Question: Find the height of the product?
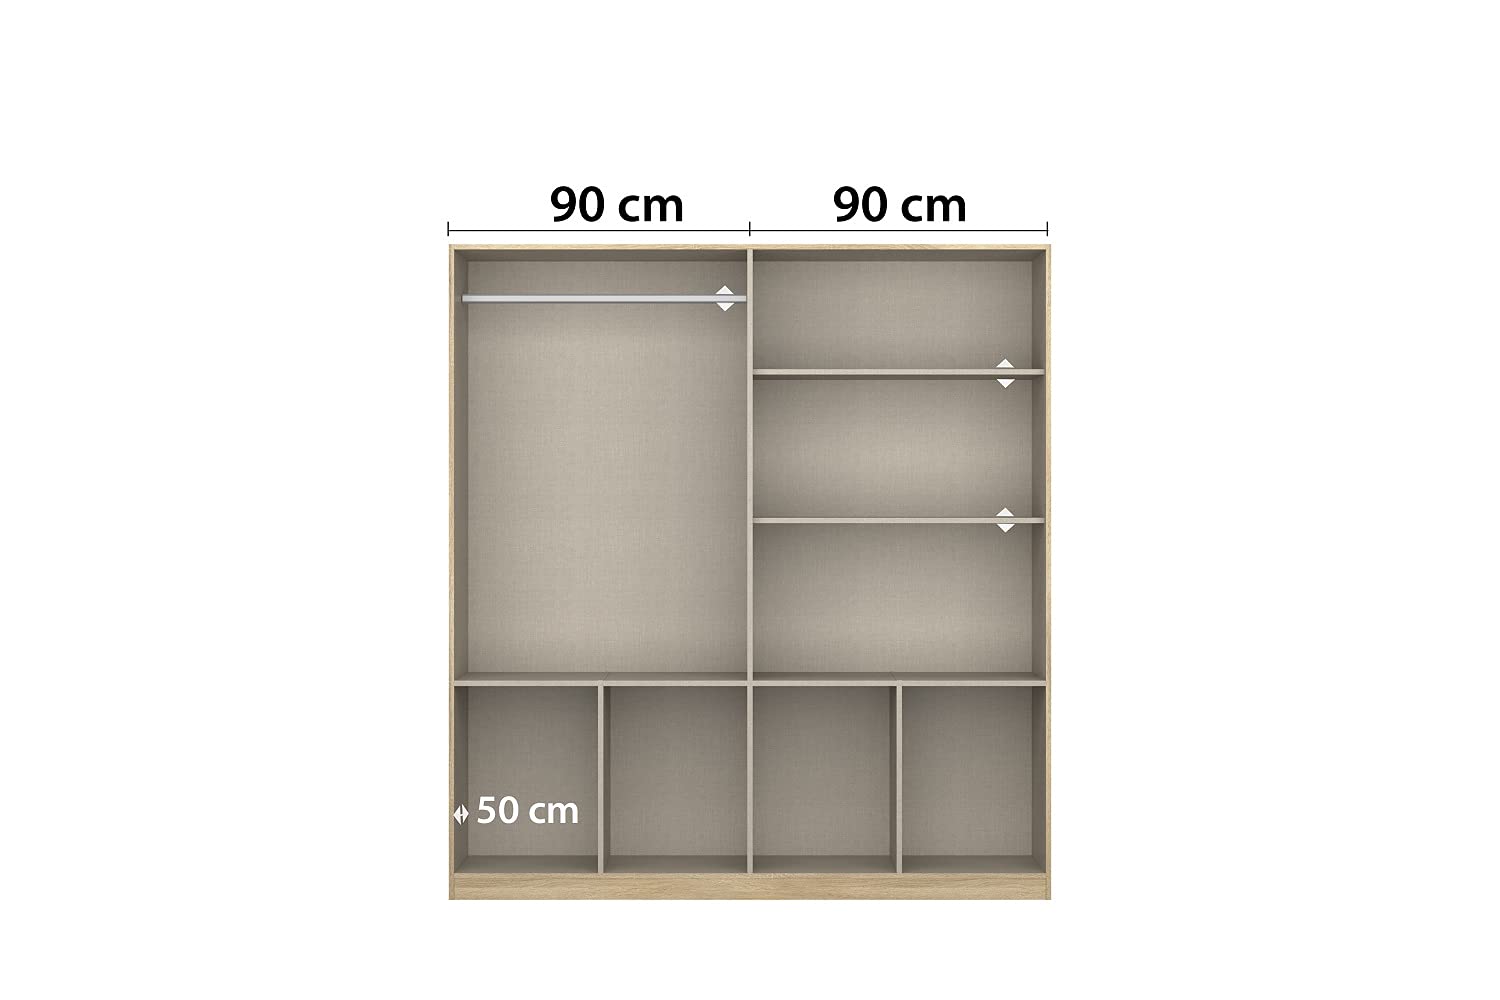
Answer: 50.0 centimetre